Blum Affair

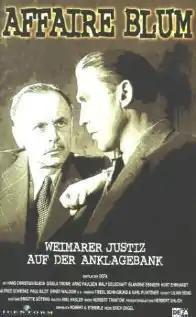

Blum Affair is a 1948 German drama film directed by Erich Engel and starring Hans Christian Blech, Ernst Waldow and Karin Evans. It is based on a real 1926 case in Magdeburg in which a German Jewish industrialist is tried for murder. The film was produced in the future East Germany and produced by DEFA. It was shot at the Babelsberg Studios and Althoff Studios in the Soviet zone. The film's sets were designed by the art director Emil Hasler.